Lorenzo Tiepolo

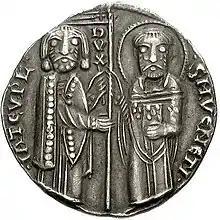
Grosso of Lorenzo Tiepolo

Lorenzo Tiepolo (died 15 August 1275) was doge of the Republic of Venice from 1268 until his death.